Patterson Lakes

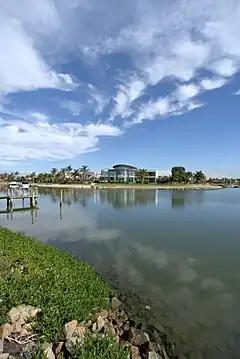
Tidal Canal, Patterson Lakes

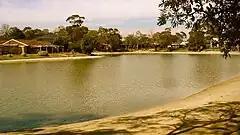
Lake Illawong, Quiet Lakes, Patterson Lakes

Patterson Lakes is serviced by the following shopping complexes: Lakeview Shopping Centre, Harbour Plaza Shopping Town & Medical Centre, Gladesville Shopping Centre and The Glade.